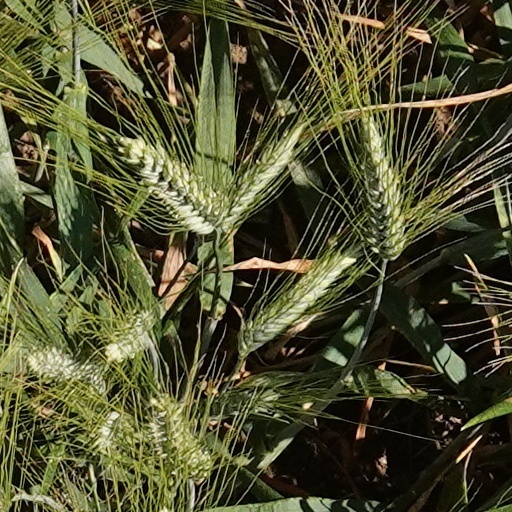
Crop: wheat